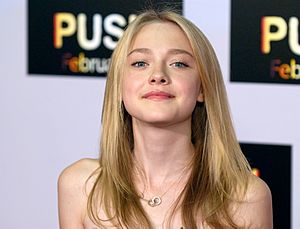
The Twilight Saga: Eclipse
The Twilight Saga: Eclipse er en amerikansk vampyrfilm fra 2010 og efterfølgeren til Twilight og The Twilight Saga: New Moon. Filmen er baseret på bogen Eclipse af Stephenie Meyer og instrueret af David Slade.